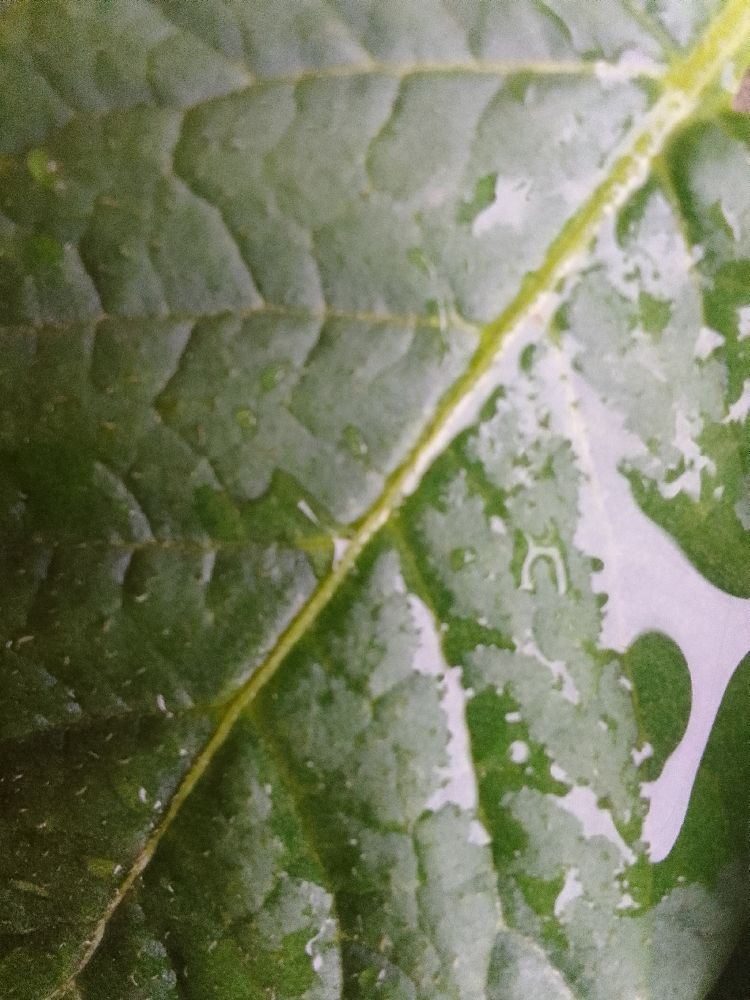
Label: Healthy